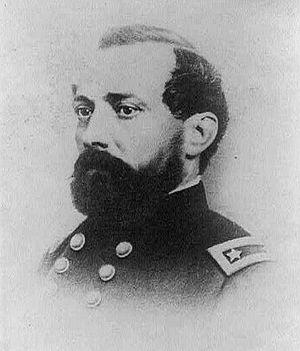
Jesse Lee Reno, né le 20 avril 1823 à Wheeling et mort le 20 septembre 1862 à Boonsboro, est un major-général de l'Union. Tué au combat, il est enterré à Washington, D.C.